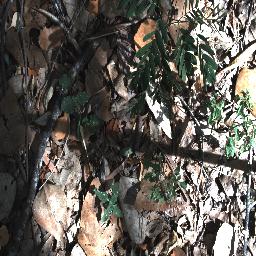
Label: negative